Dyersburg Army Air Base

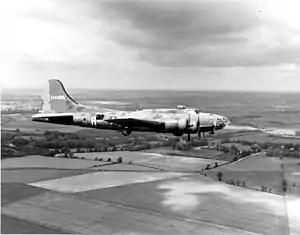
Boeing B-17 Flying Fortress, Serial 41-24485, The "Memphis Belle"

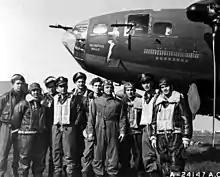
Crew of the "Memphis Belle"

Dyersburg Army Air Base is an inactive United States Air Force base, approximately 2 miles north of Halls, Tennessee. It was active during World War II as a training airfield. It was closed on 30 November 1945